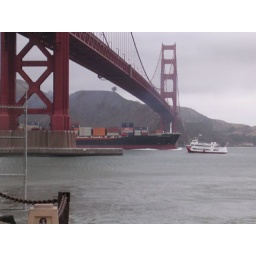
Cargo ship under bridge